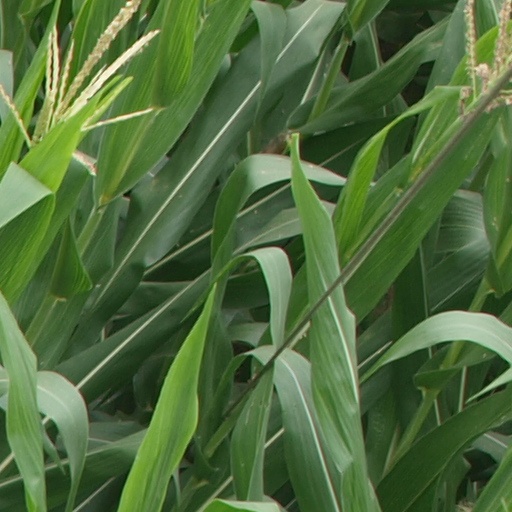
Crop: maize; corn